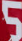
Number: 5